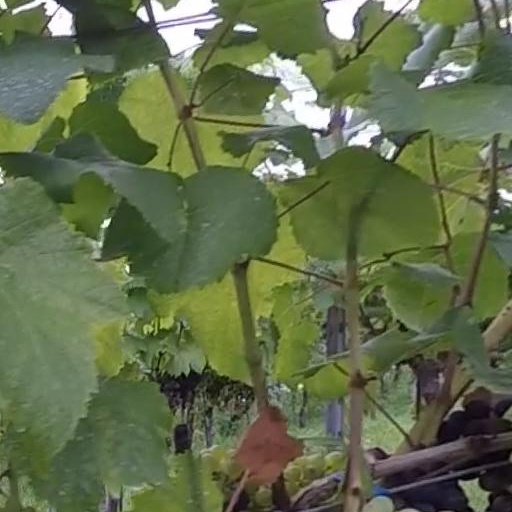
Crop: grape